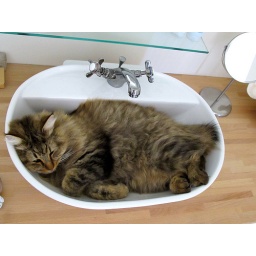
this is my cat tiger in the sink